Parcel locker

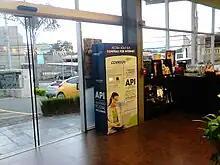
API Smart locker in Costa Rica

Turkey's national post, the PTT, has been installing domestically produced Kargomat lockers since 2019.